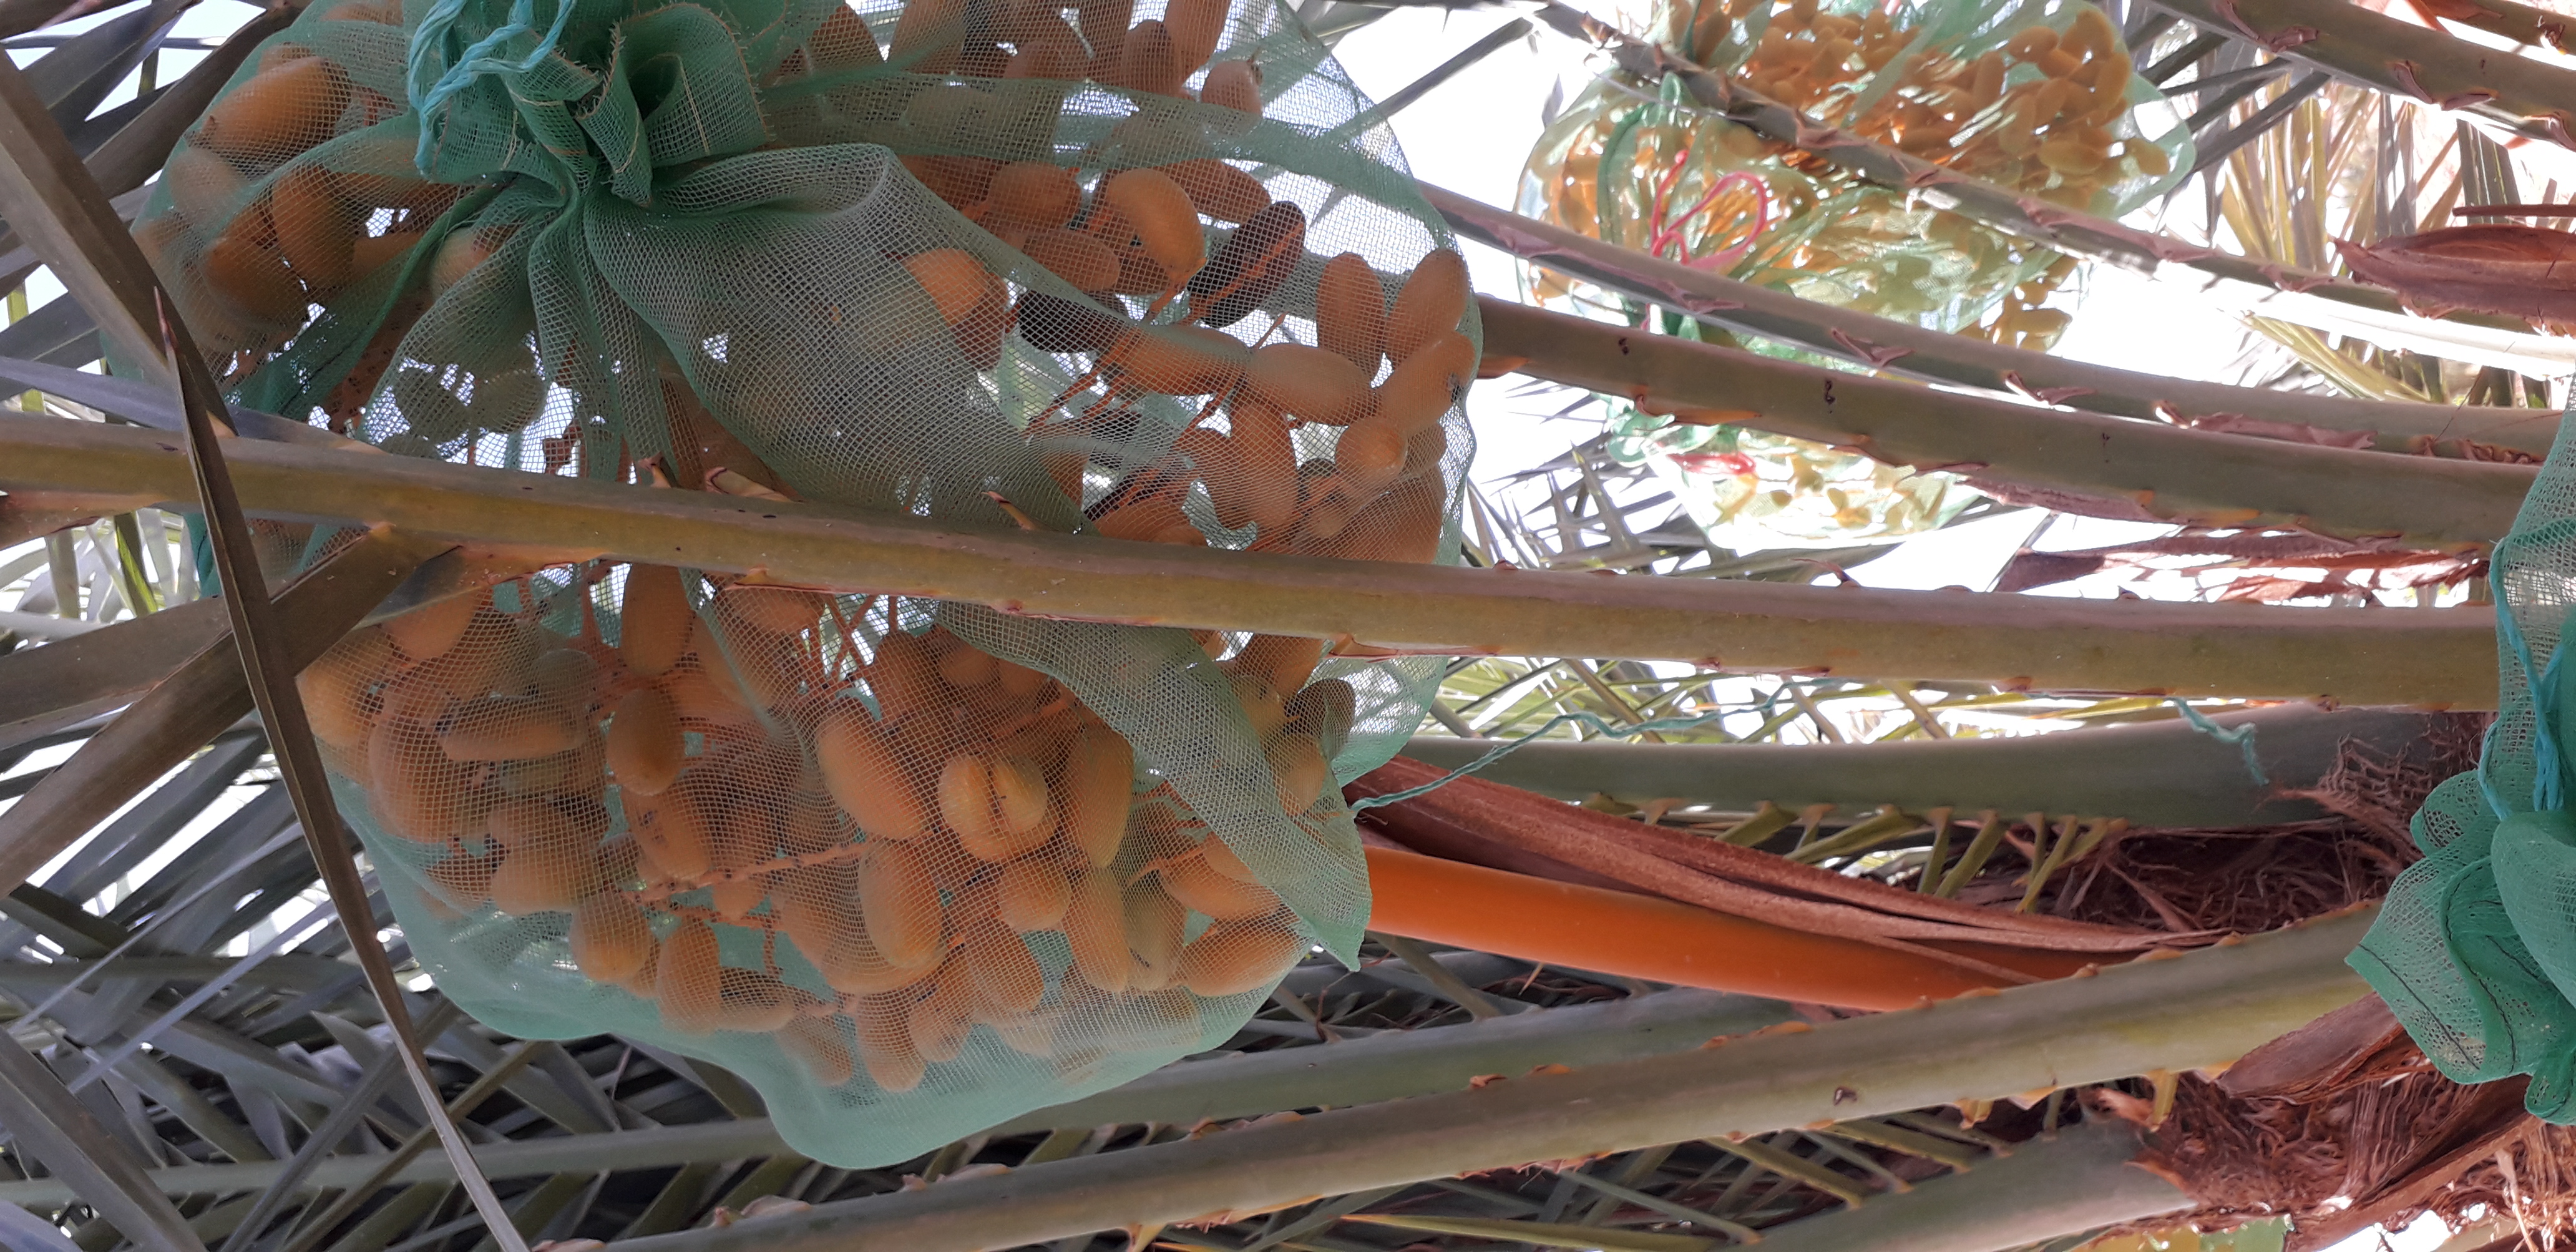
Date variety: kholt